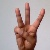
The image shows a hand gesture representing the letter 'W' in Indian Sign Language.